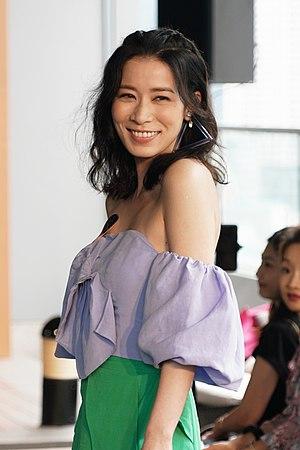
Charmaine Sheh, de son vrai nom Sheh Sze-man, est une actrice et chanteuse hongkongaise connue pour ses rôles dans de nombreuses séries télévisées sur TVB depuis 1998. Elle quitte la chaîne en 2011 et dirige actuellement sa propre société de production.